Fiji mermaid

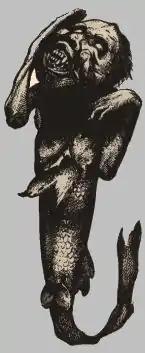
P. T. Barnum's Feejee mermaid from 1842

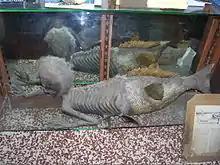
The Banff Merman, similar to a Fiji mermaid, on display at the Indian Trading Post

The Fiji mermaid (also Feejee mermaid) was an object composed of the torso and head of a juvenile monkey sewn to the back half of a fish. It was a common feature of sideshows where it was presented as the mummified body of a creature that was supposedly half mammal and half fish, a version of a mermaid. The original had fish scales with animal hair superimposed on its body and pendulous breasts on its chest. The mouth was wide open with its teeth bared. The right hand was against the right cheek, and the left tucked under its lower left jaw. This mermaid was supposedly caught near the Fiji Islands in the South Pacific. Several replicas and variations have also been made and exhibited under similar names and pretexts. P. T. Barnum exhibited the original in Barnum's American Museum in New York in 1842, but it then disappeared—likely destroyed in one of the many fires that destroyed parts of Barnum's collections.